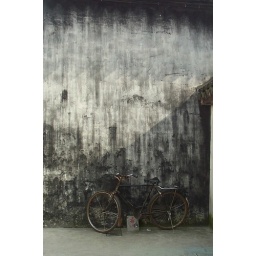
Black bike by black and white wall